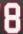
Number: 8